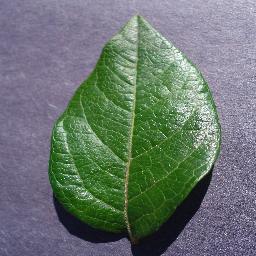
Label: Blueberry___healthy